Heinrich Fehlis

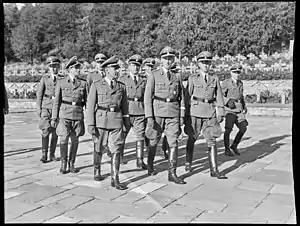

On 21 April 1940, Fehlis became leader of the "Einsatzkommando" in Oslo and, in November, he succeeded Walter Stahlecker in the role of both "Befehlshaber der Sicherheitspolizei und des SD" (BdS) of Norway and in the subordinate command of "Kommandeur der Sicherheitspolizei und des SD" (KdS) in Oslo. He rose to the rank of SS-"Standartenführer", reporting to Reinhard Heydrich and Ernst Kaltenbrunner in Berlin and Wilhelm Rediess and Josef Terboven in Norway. In June 1944, he was promoted to SS-"Oberführer".